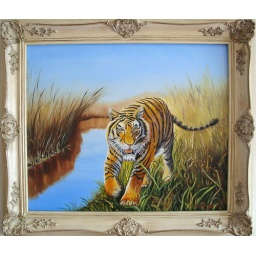
tiger in grass